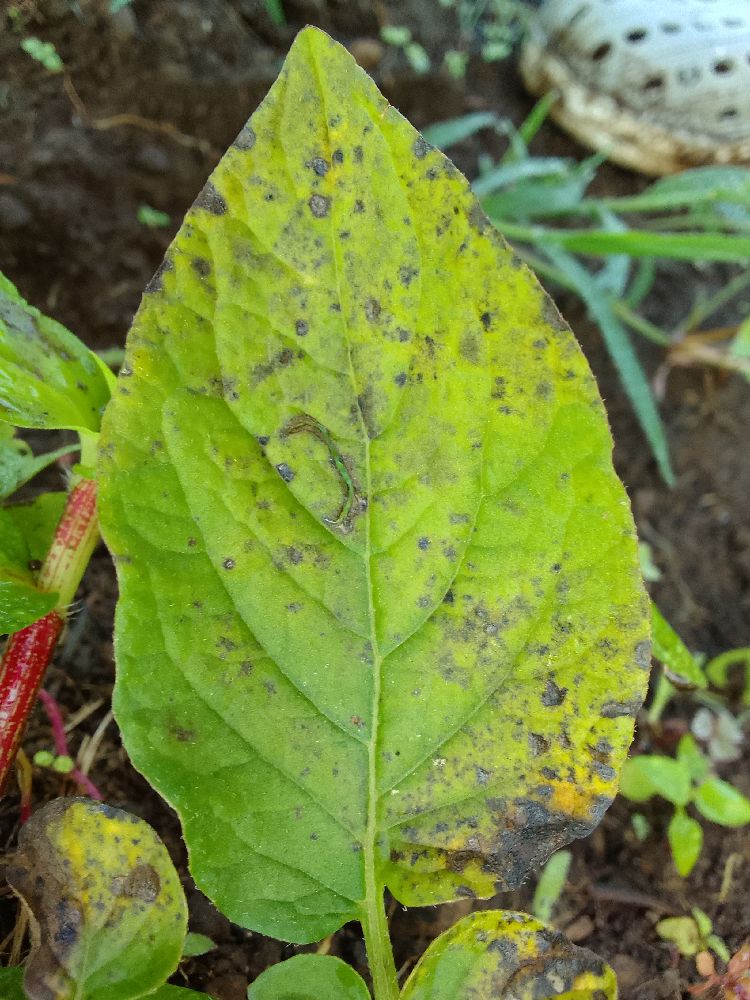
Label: Early blight